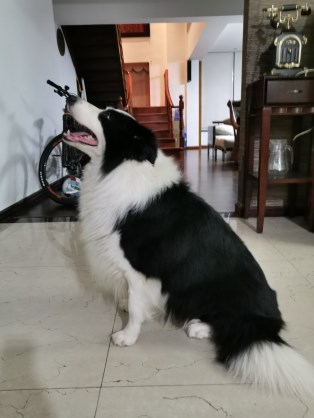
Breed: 2594-n000109-Border_collie